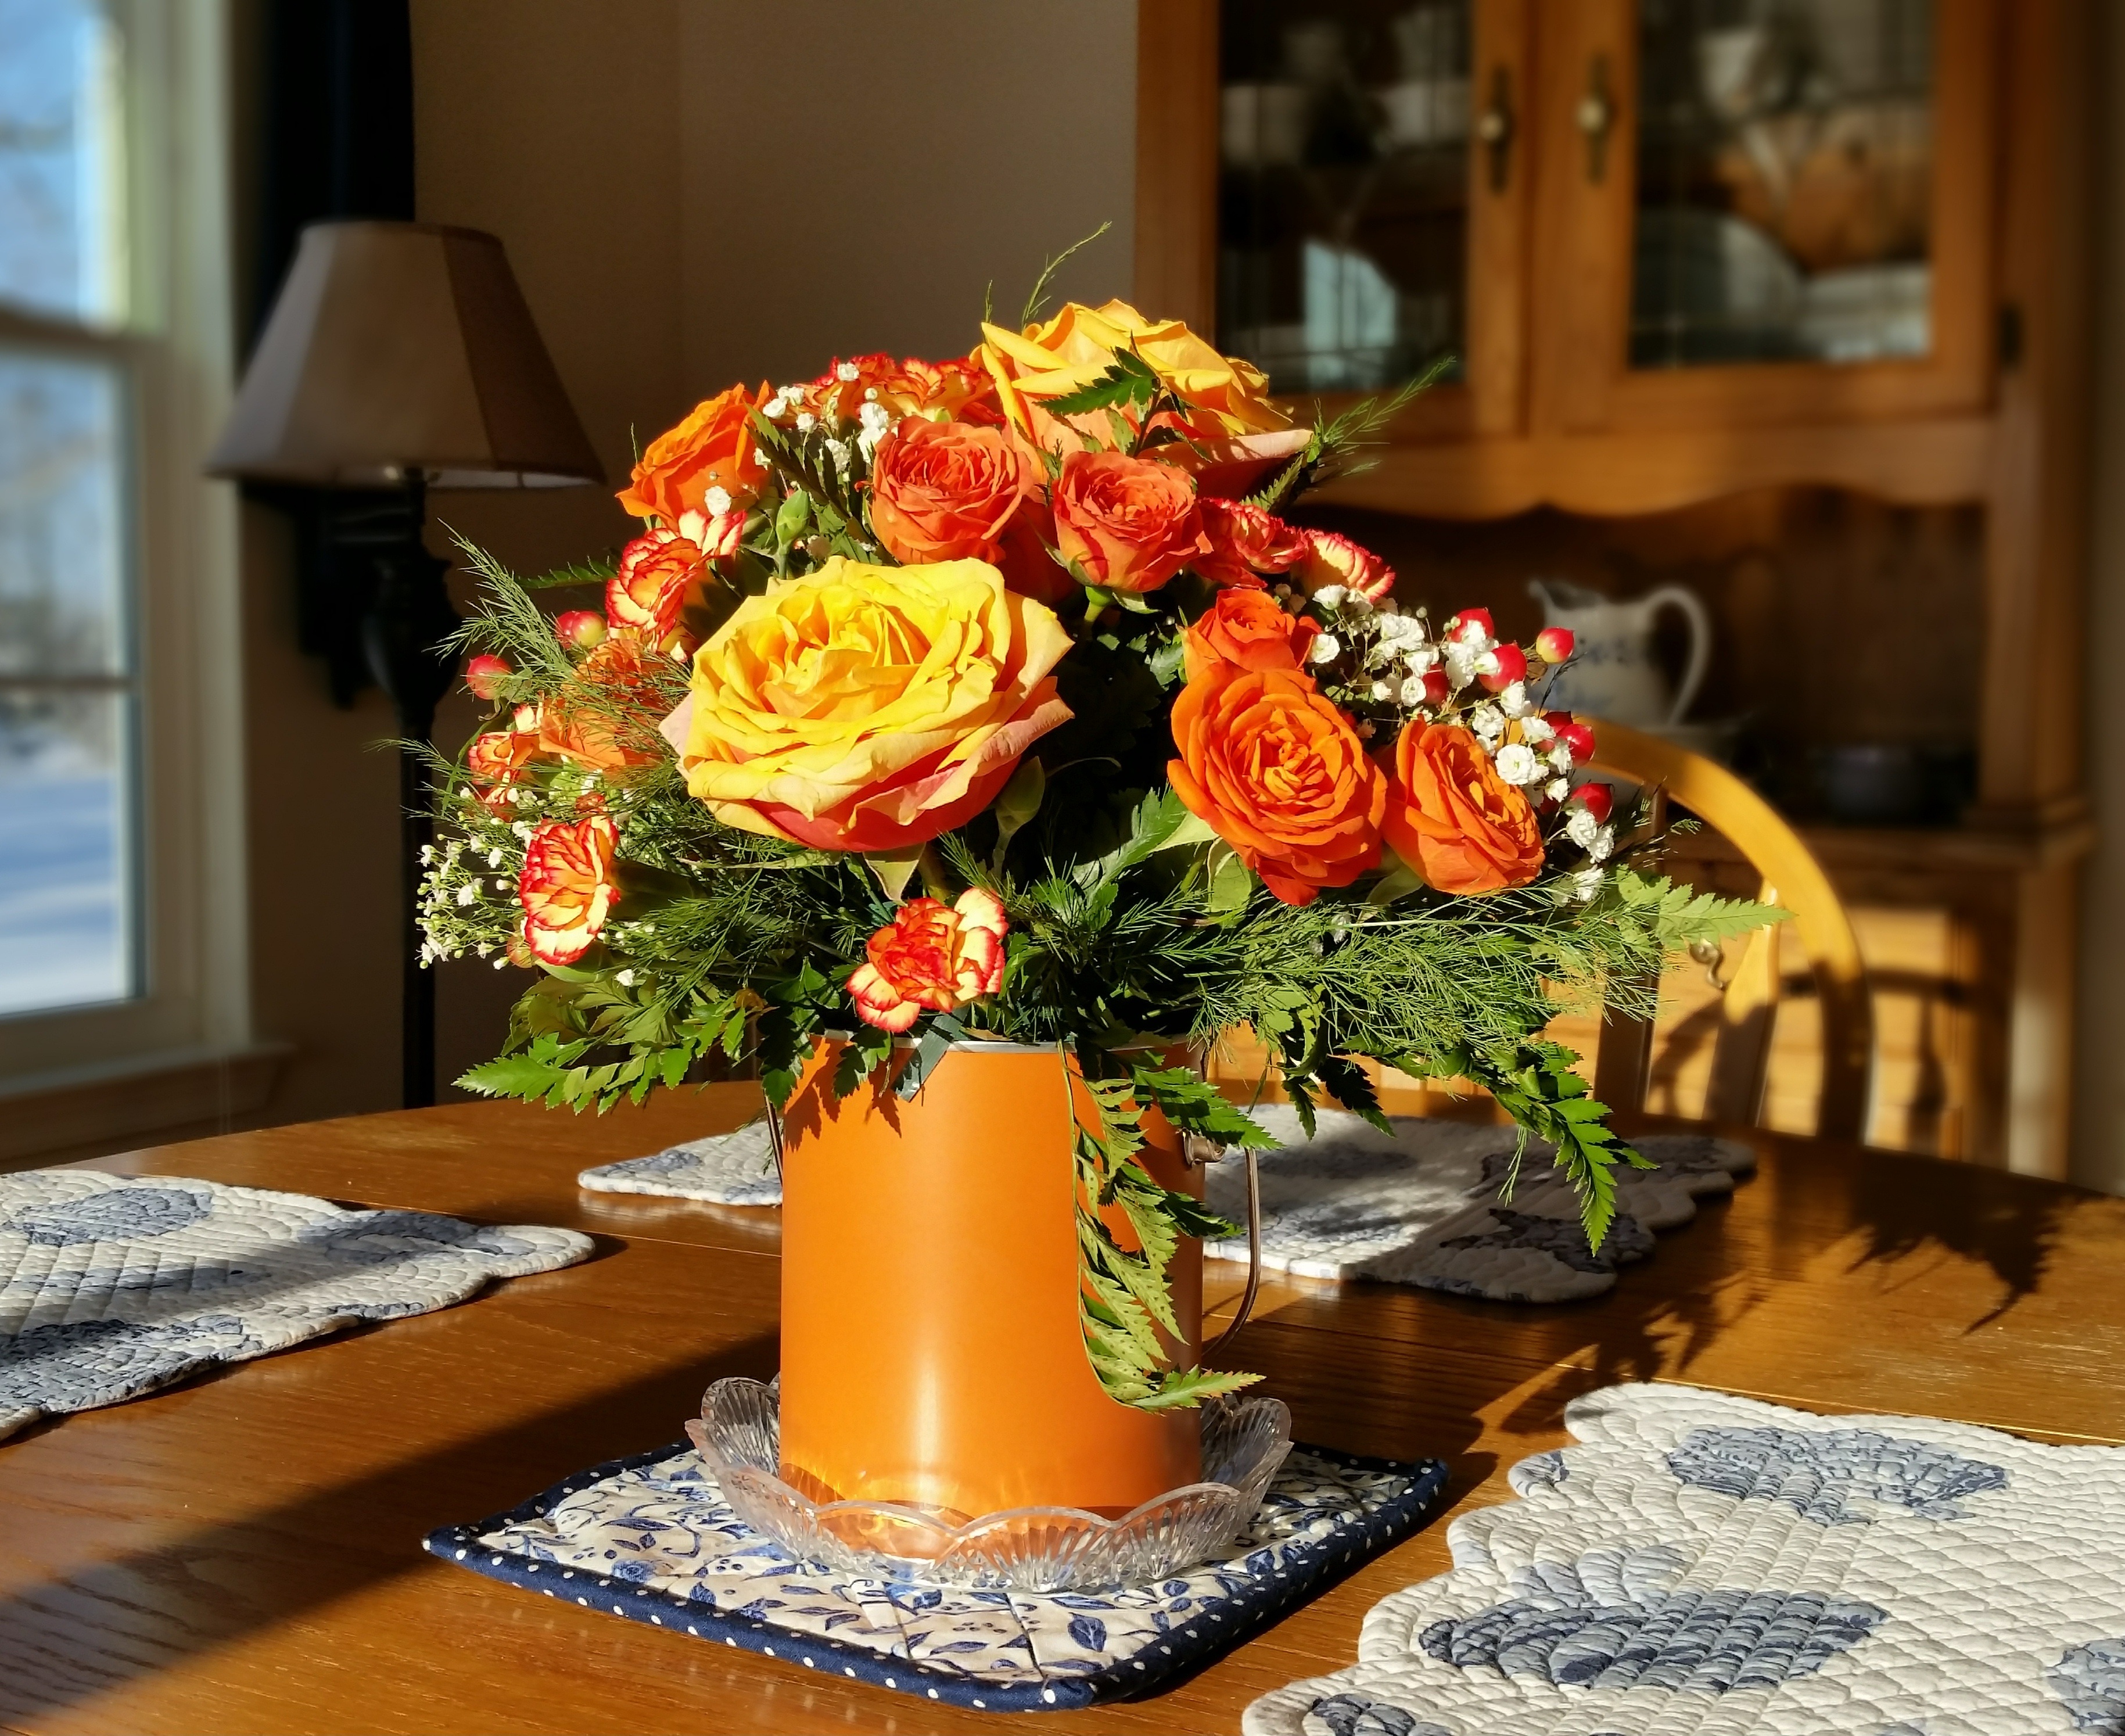
table, blossom, plant, flower, country, floral, bouquet, gift, orange, spring, romance, romantic, colorful, yellow, pink, present, flowers, arrangement, roses, art, dining, decorative, wooden, floristry, flower bouquet, cut flowers, centerpiece, floral design, centrepiece, flower arranging